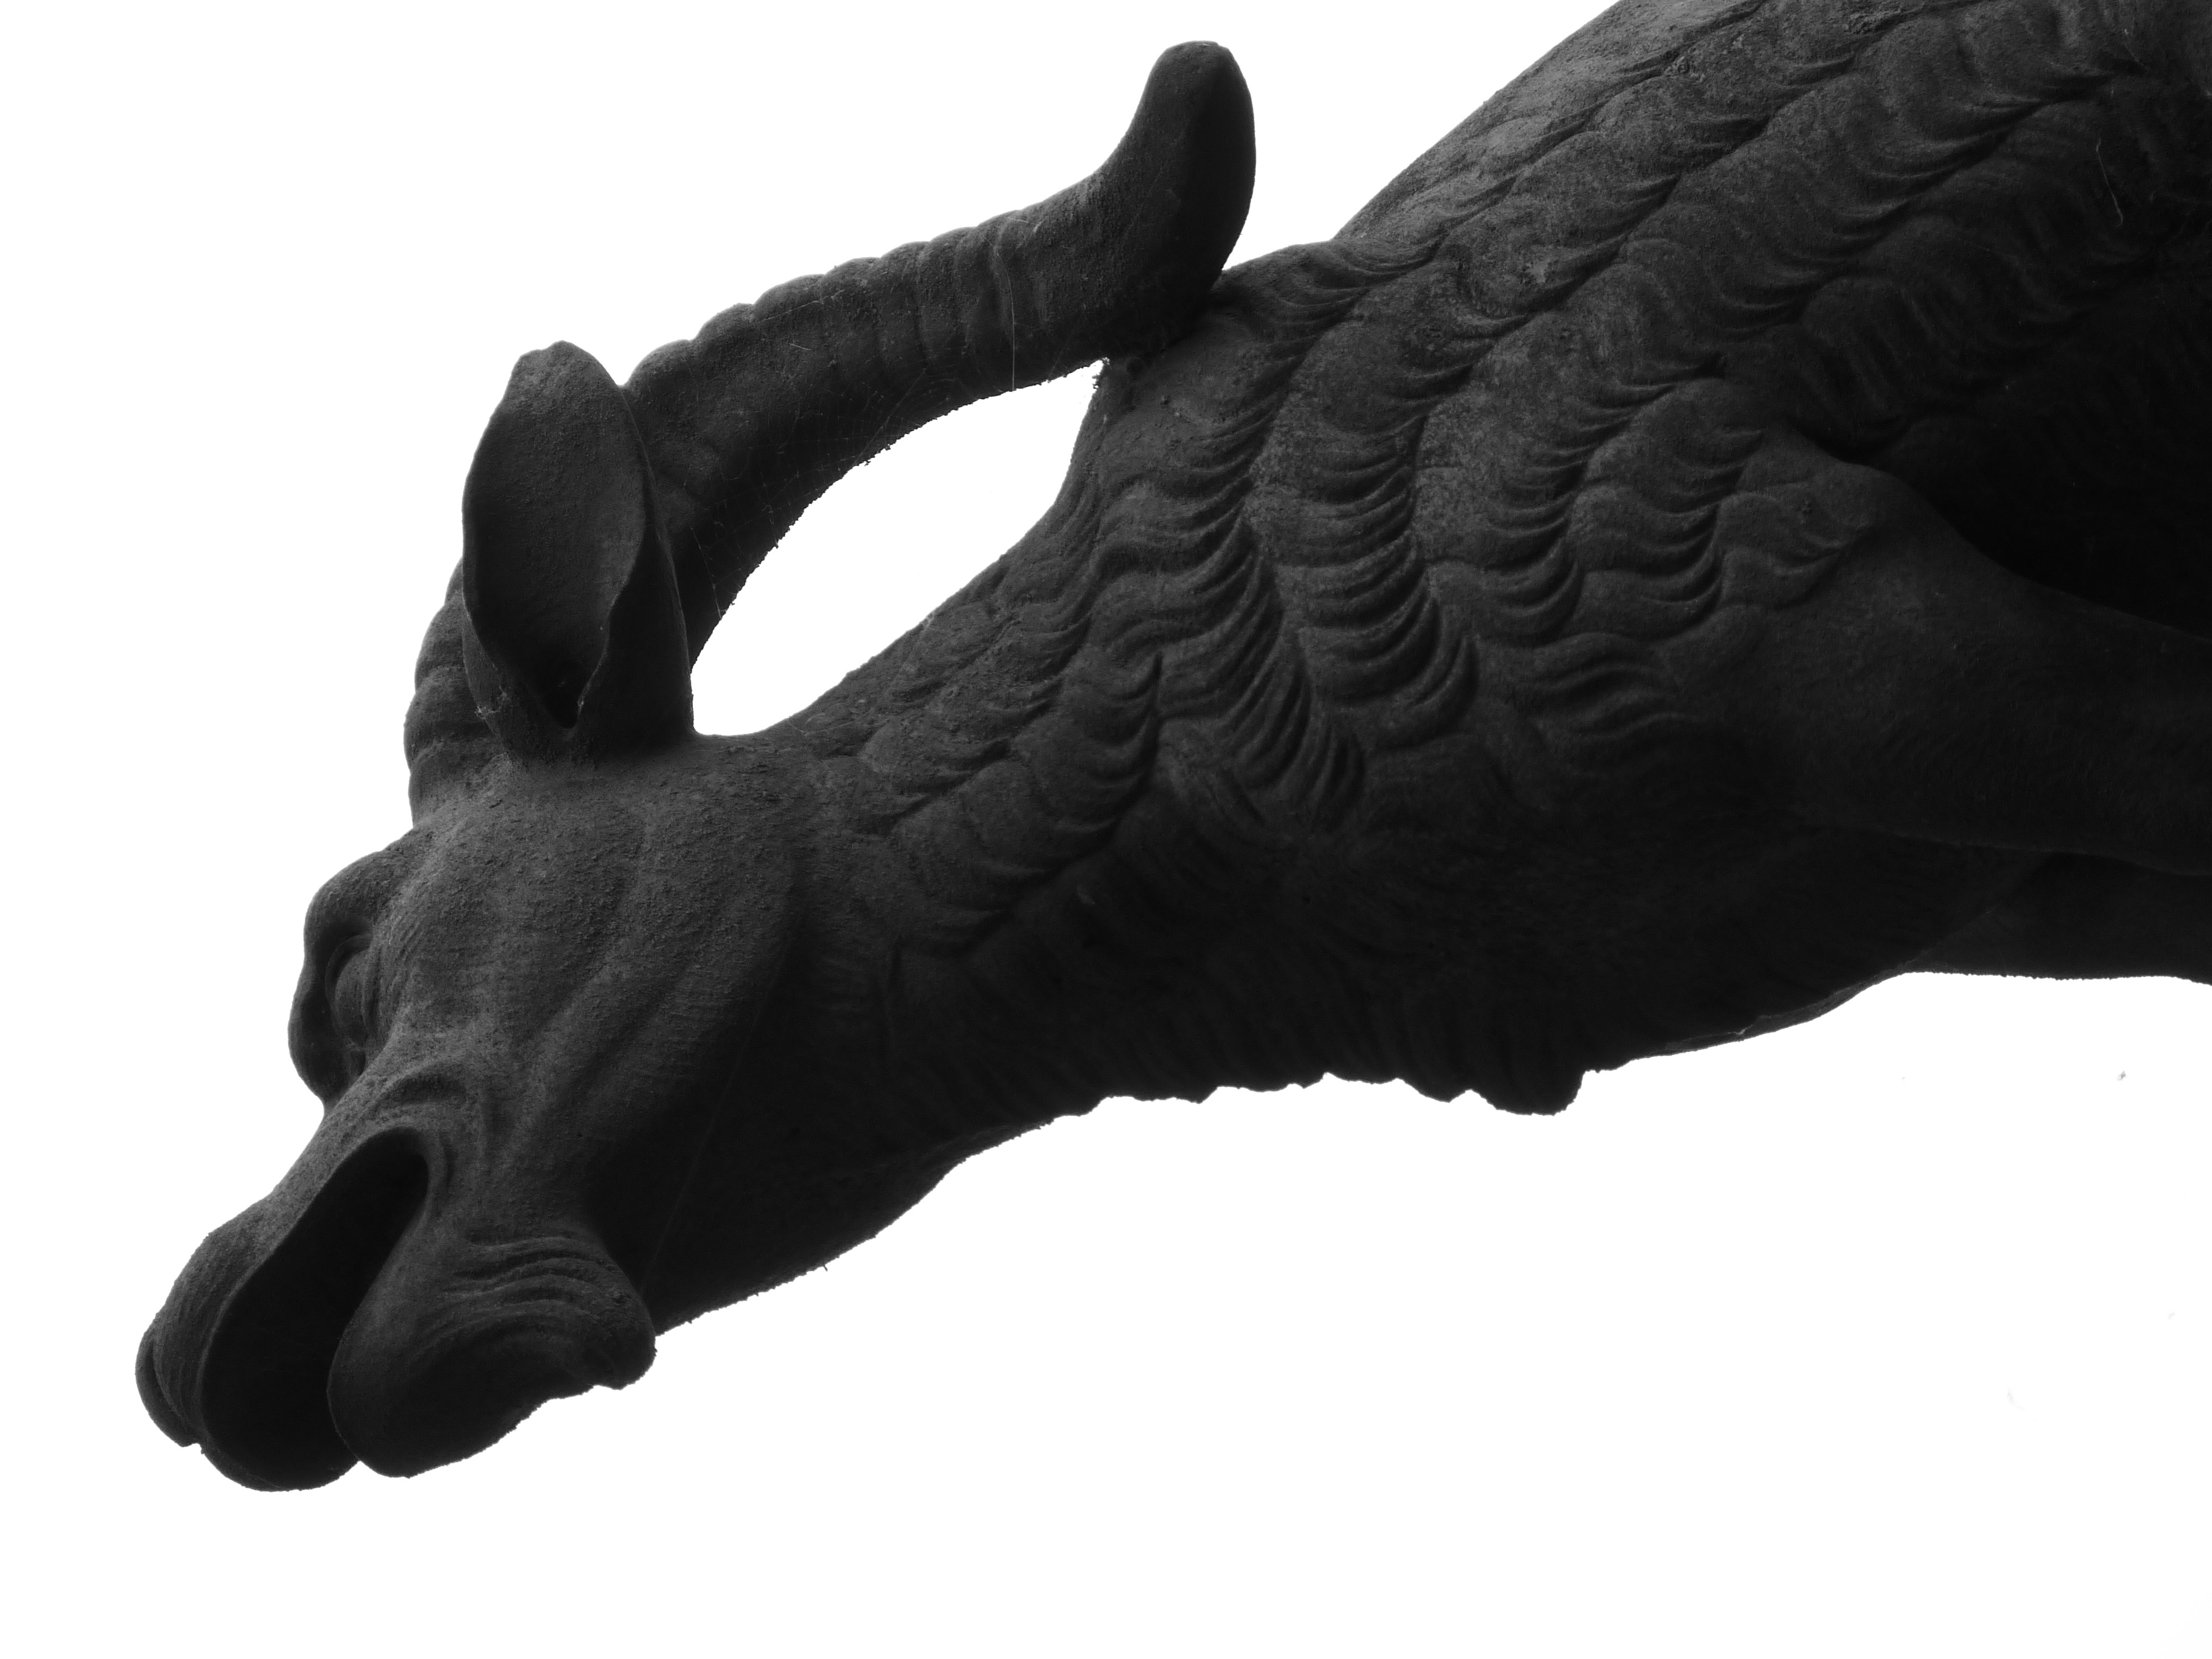
hand, water, glove, stone, goat, horn, finger, arm, drainage, gargoyle, ulm, mythical creatures, munster, billy goat